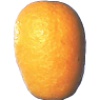
Label: kumquats